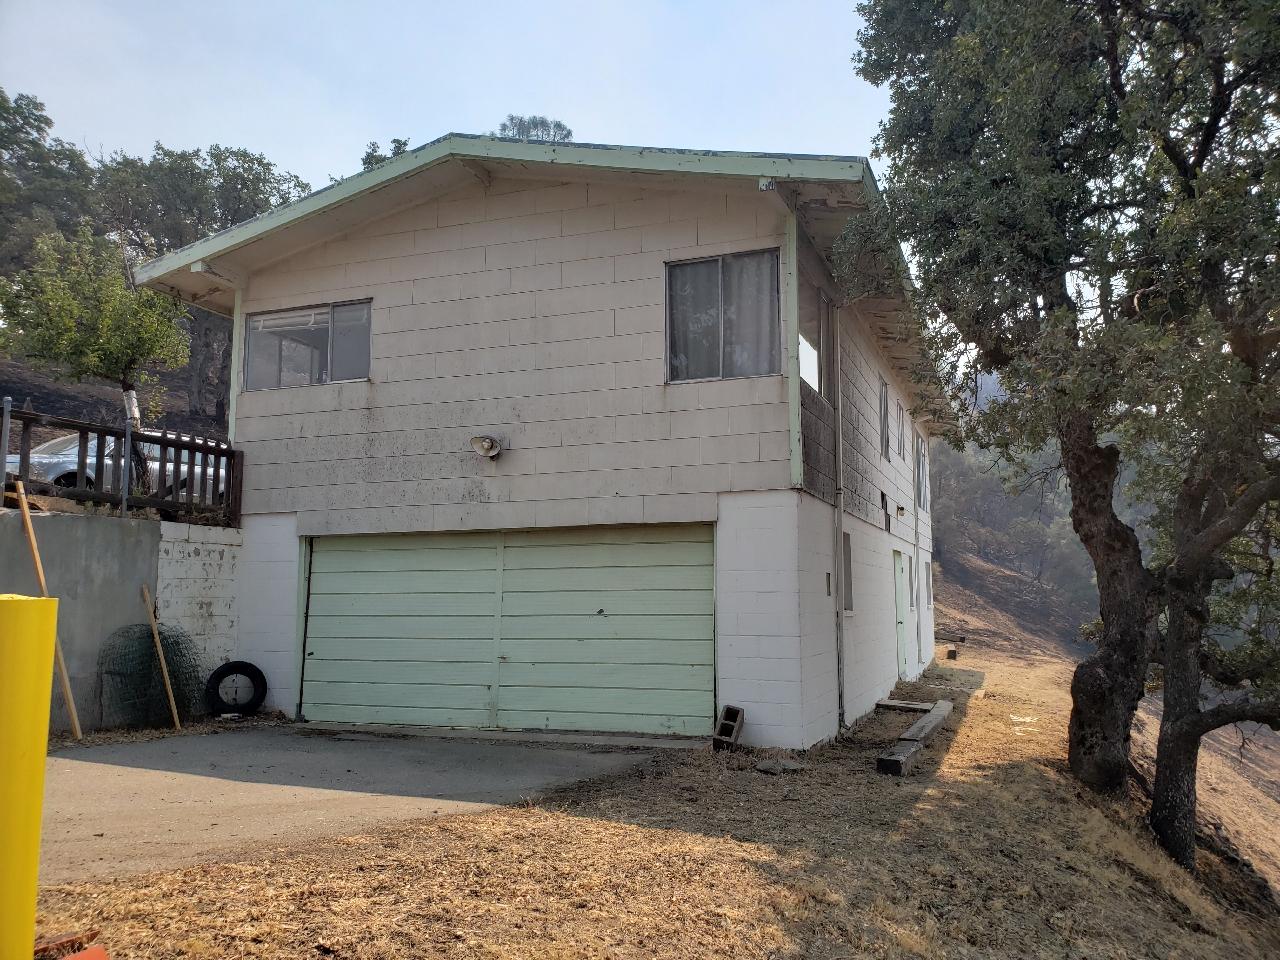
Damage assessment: no_damage